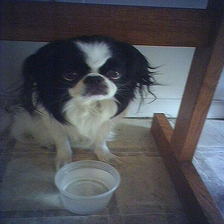
Species: dog
Breed: japanese chin